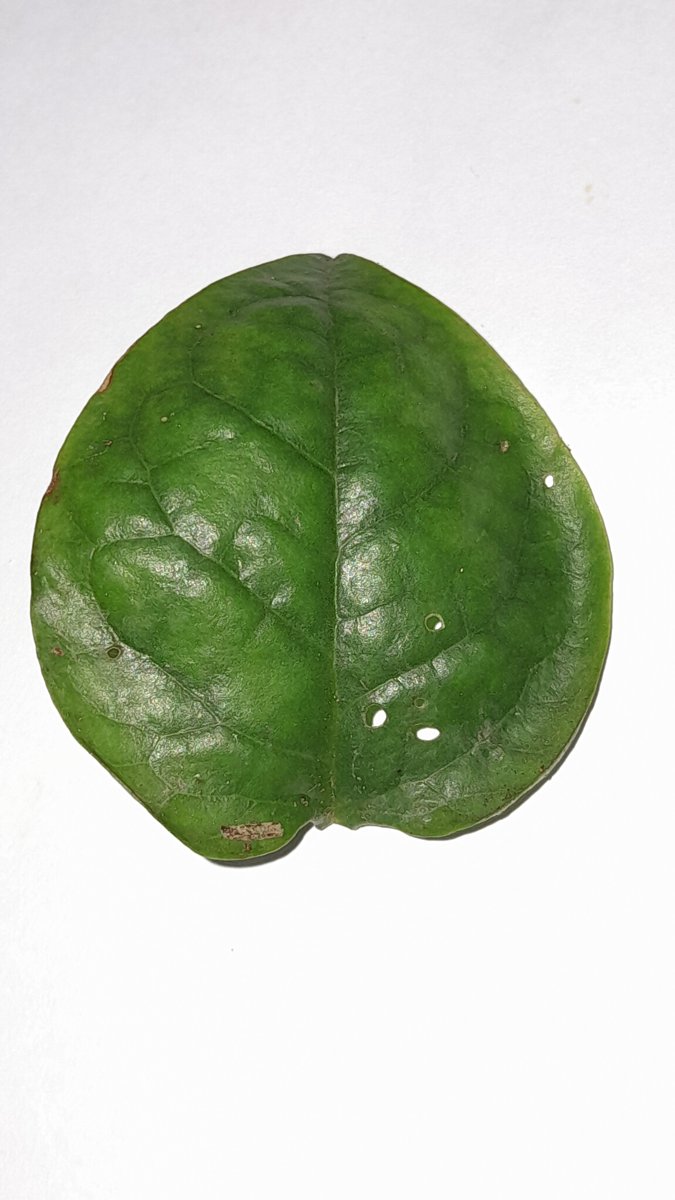
Label: Pest-Damage